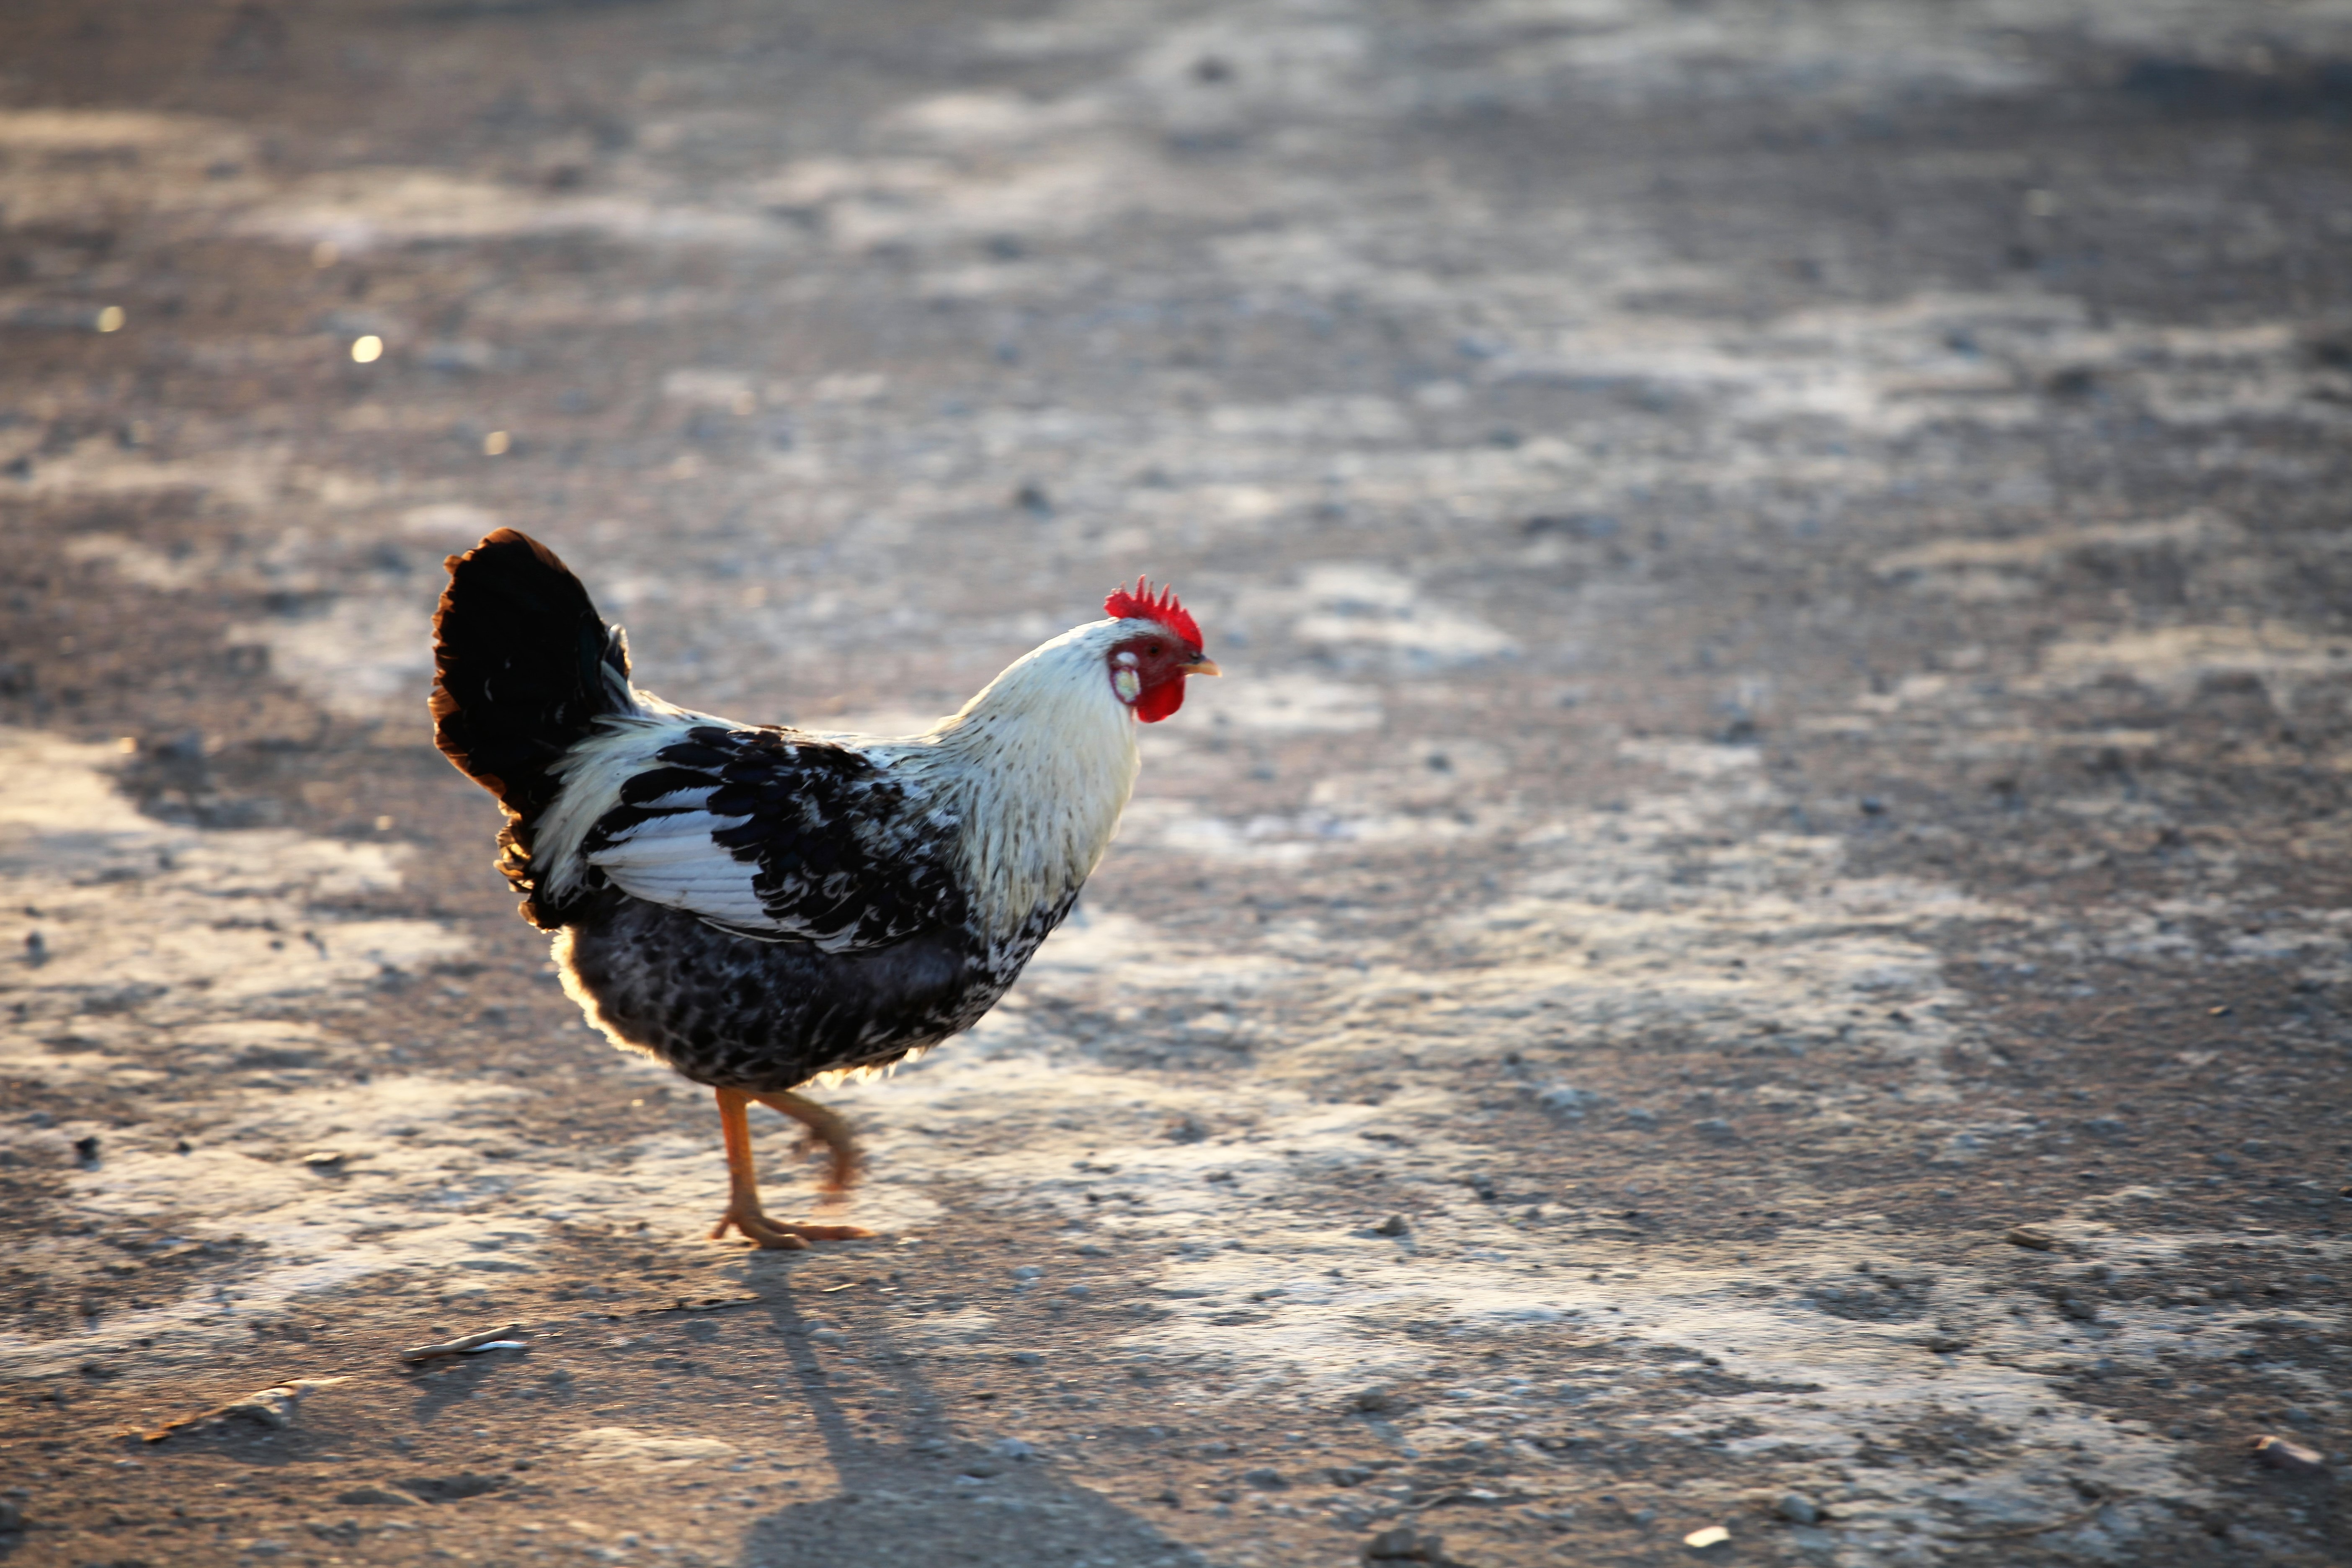
bird, wing, animal, wildlife, beak, chicken, fowl, fauna, hen, cock, galliformes, vertebrate, chick, phasianidae